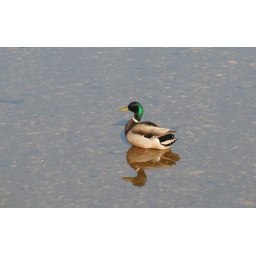
Long shot of duck in the river nearby